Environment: real
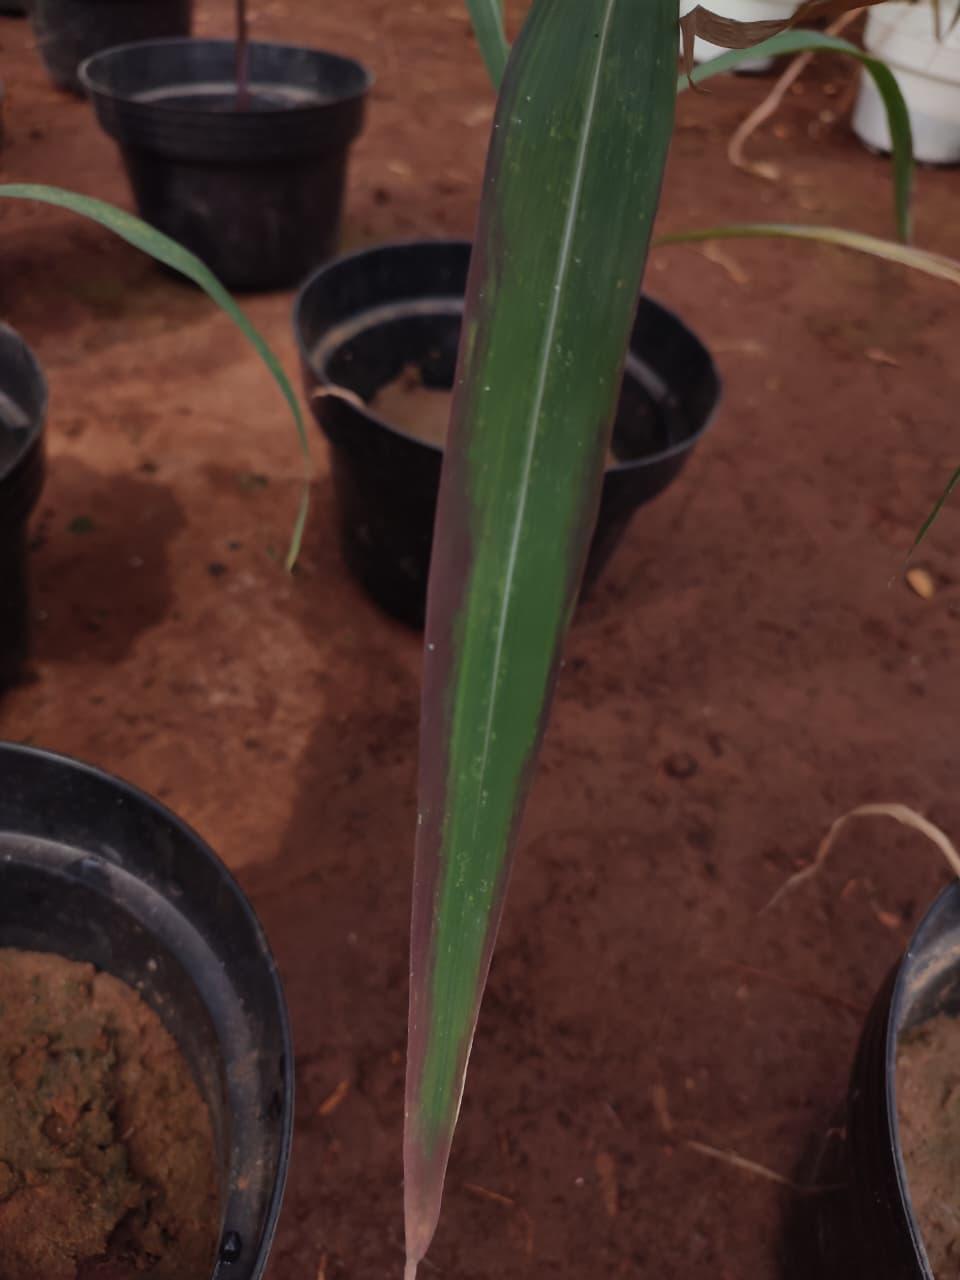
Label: phosphorus_deficiency